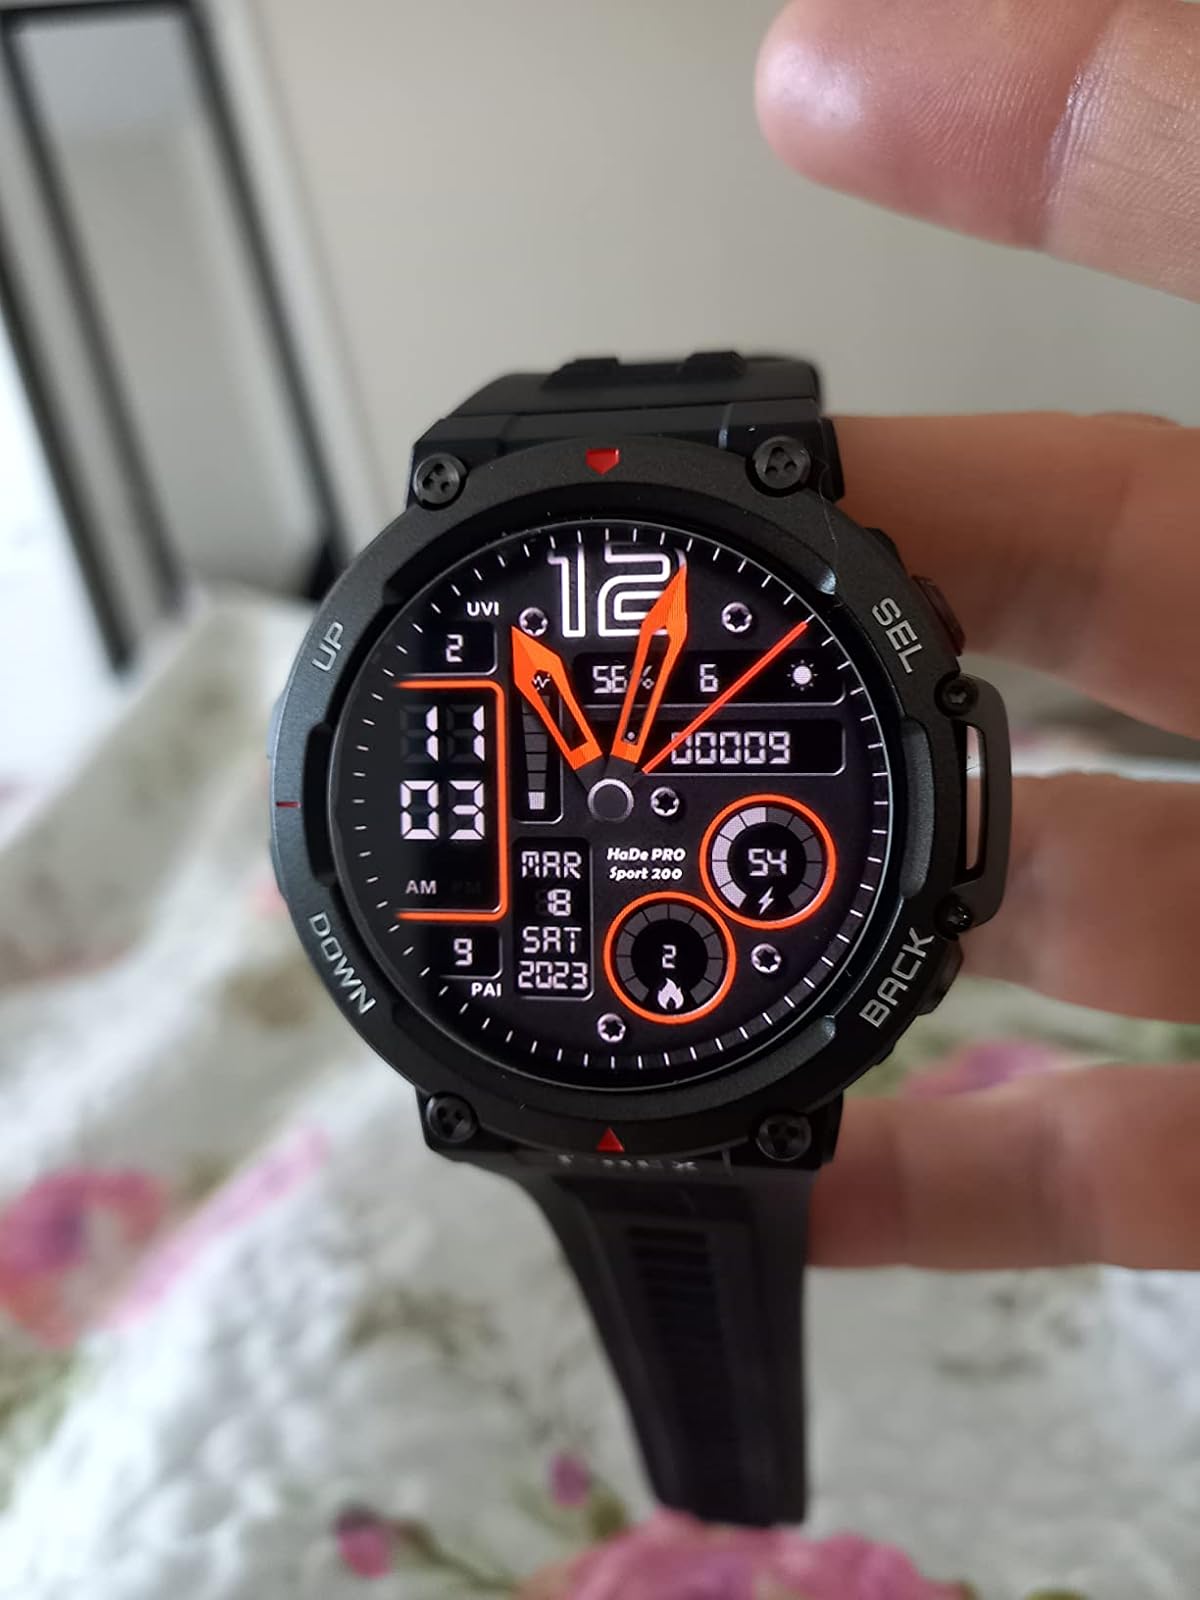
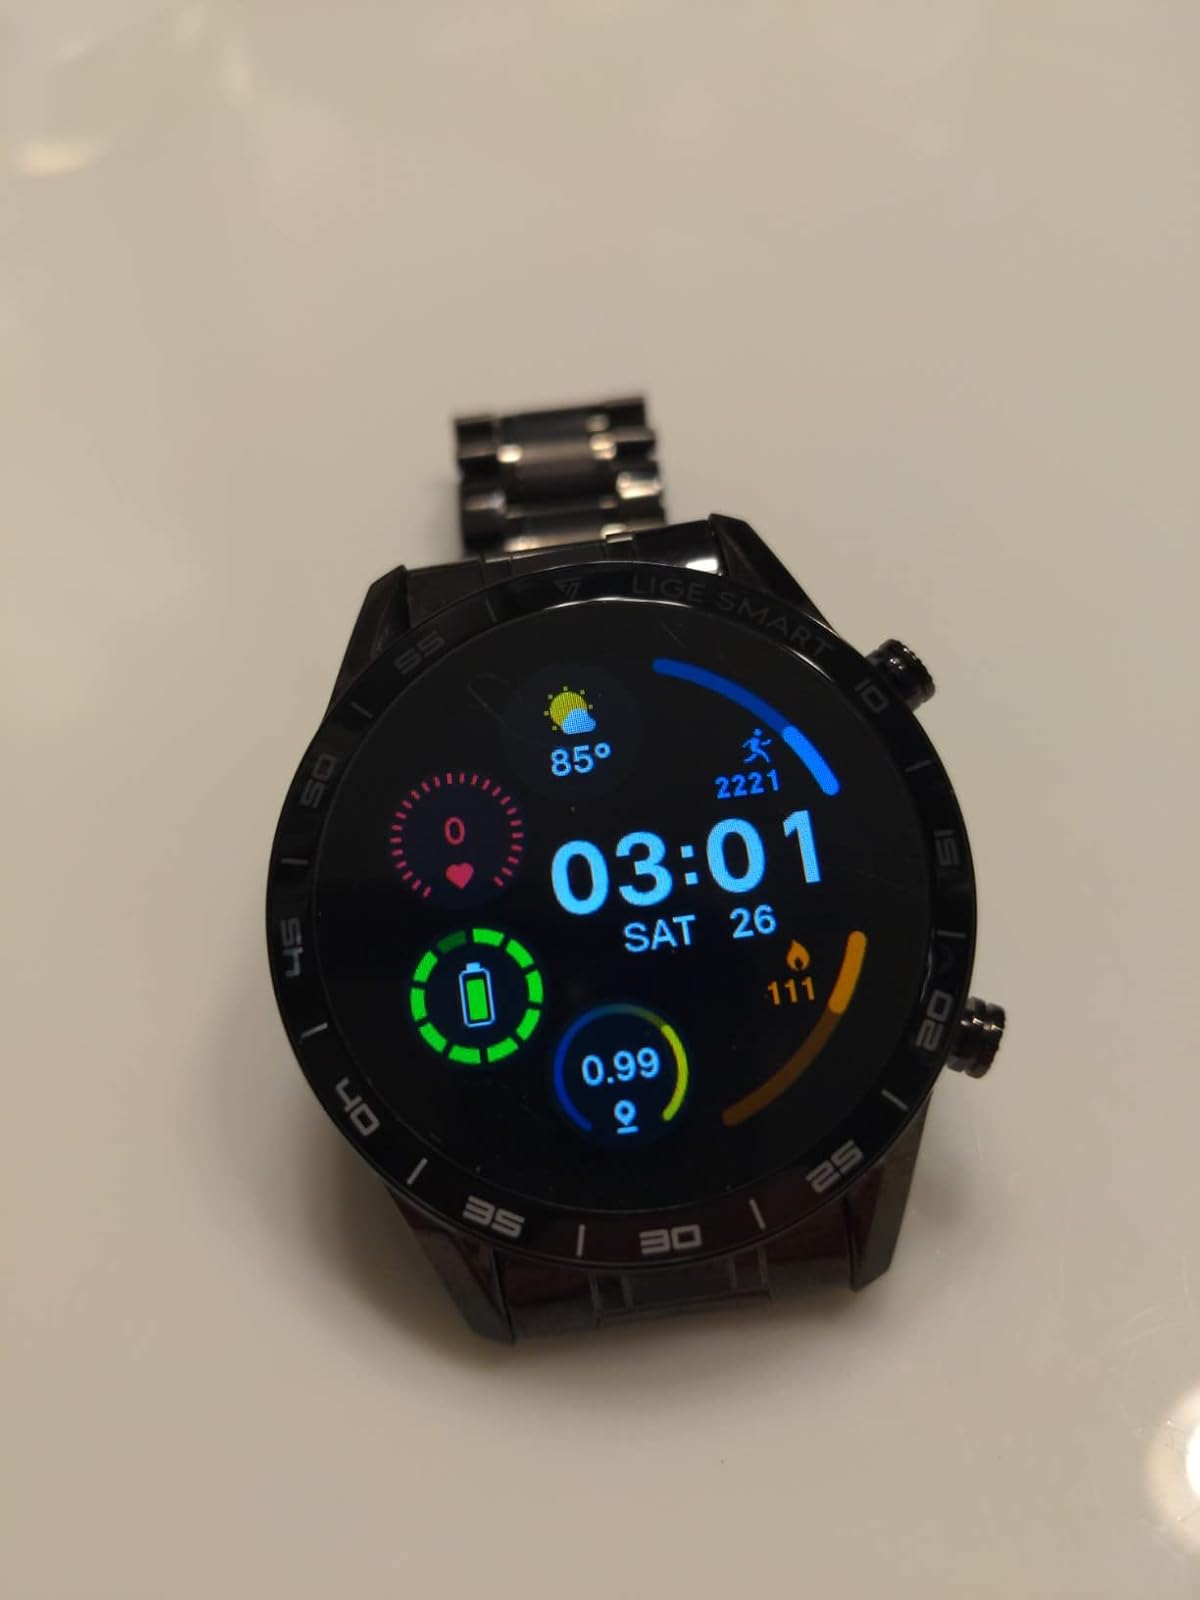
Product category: smartwatch
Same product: no